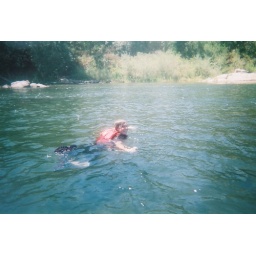
like a fish in the water